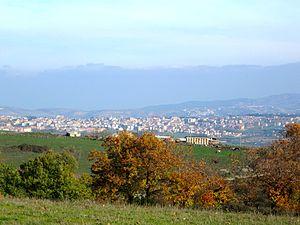
Rionero in Vulture est une commune italienne d'environ 12980 habitants, située dans la province de Potenza, dans la région Basilicate, en Italie méridionale. C'est la ville natale de Carmine Crocco et Giustino Fortunato.